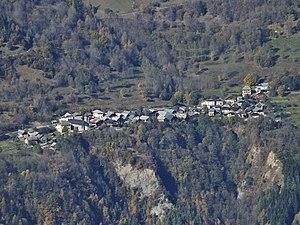
Vue panoramique du village et chef-lieu de la commune de Montgellafrey.
Montgellafrey est une ancienne commune française située dans le département de la Savoie, en région Auvergne-Rhône-Alpes.